Head shot

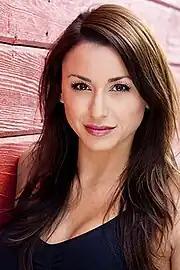
Head shot of Canadian actress Michelle Borromeo in 2011

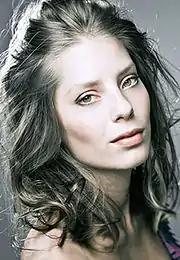
Modeling head shot

A head shot or headshot is a photographic portrait in which the focus is on the subject's face. The term is usually applied to professional profile images on social media, images used on online dating profiles, and promotional images of actors, models, and authors.